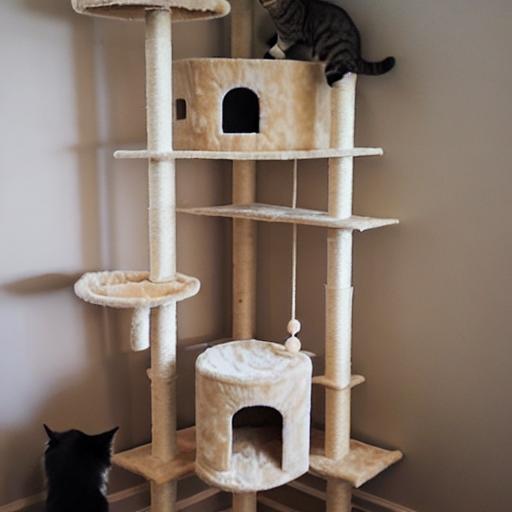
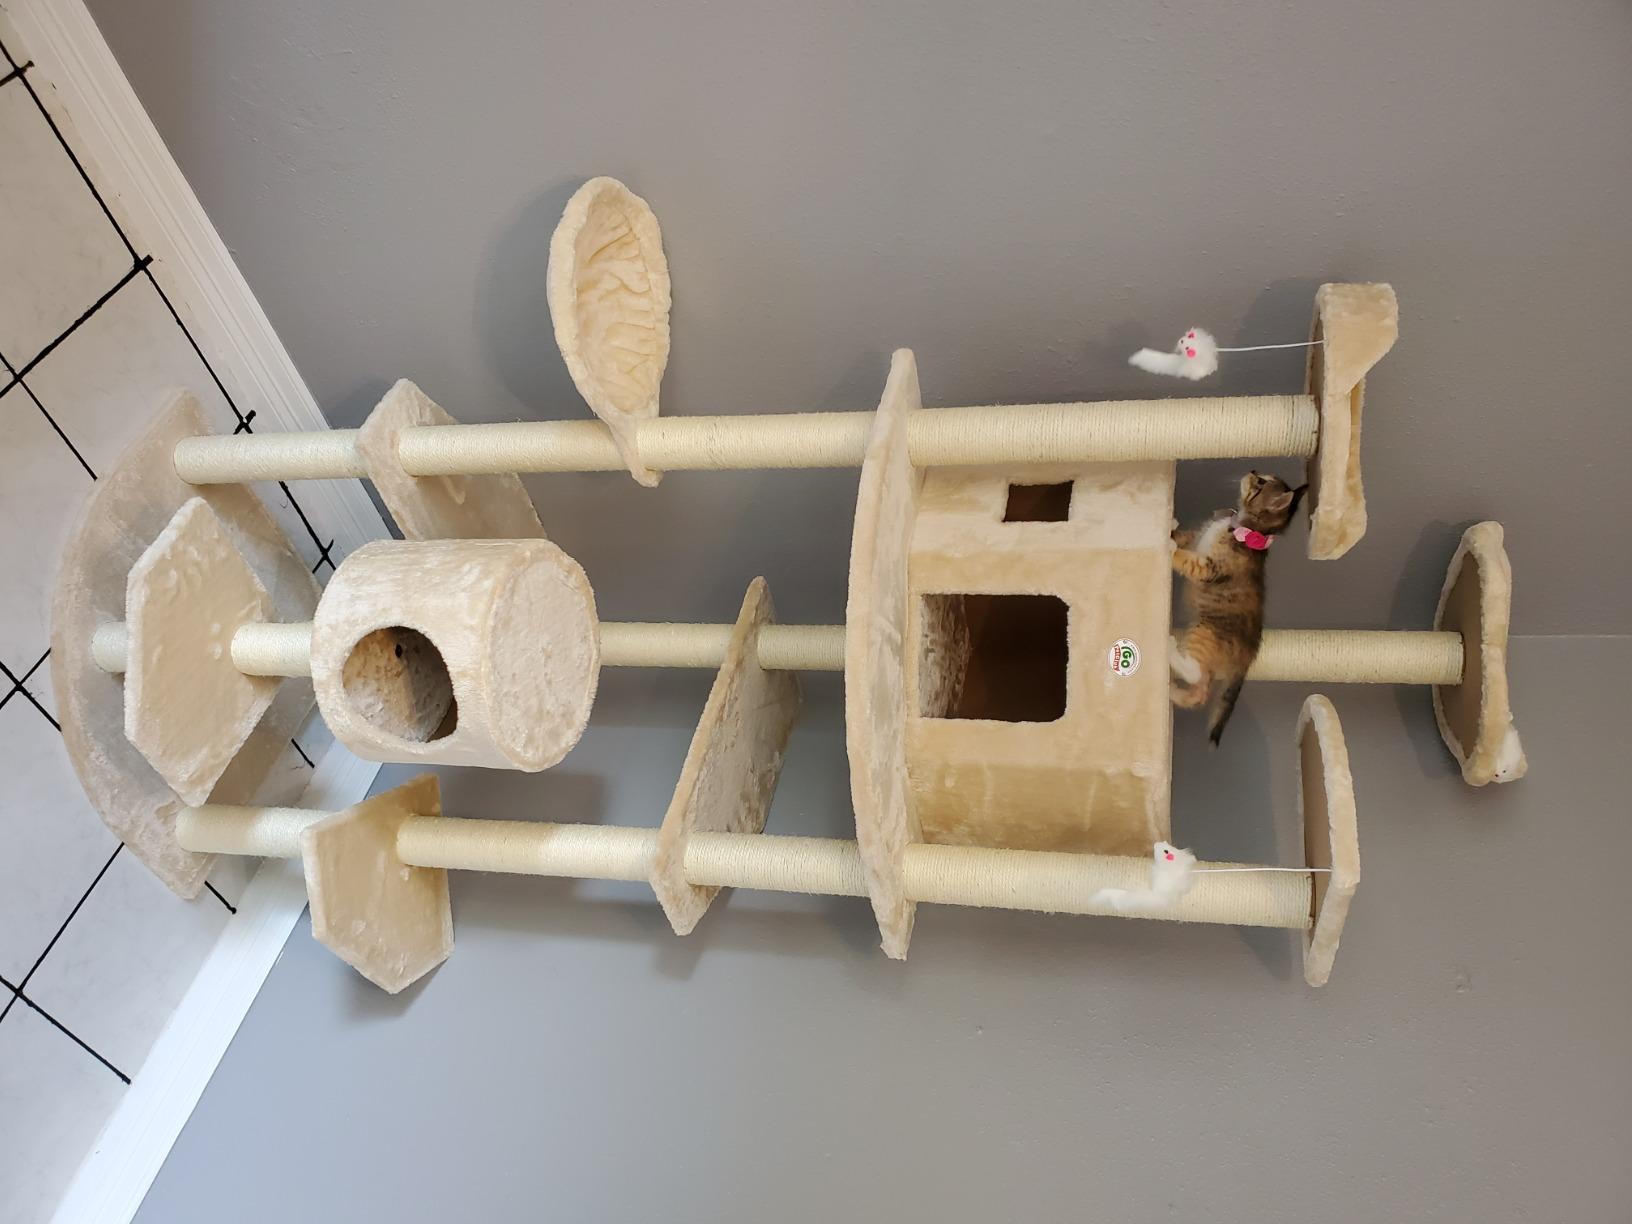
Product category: items_cat tree
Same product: no